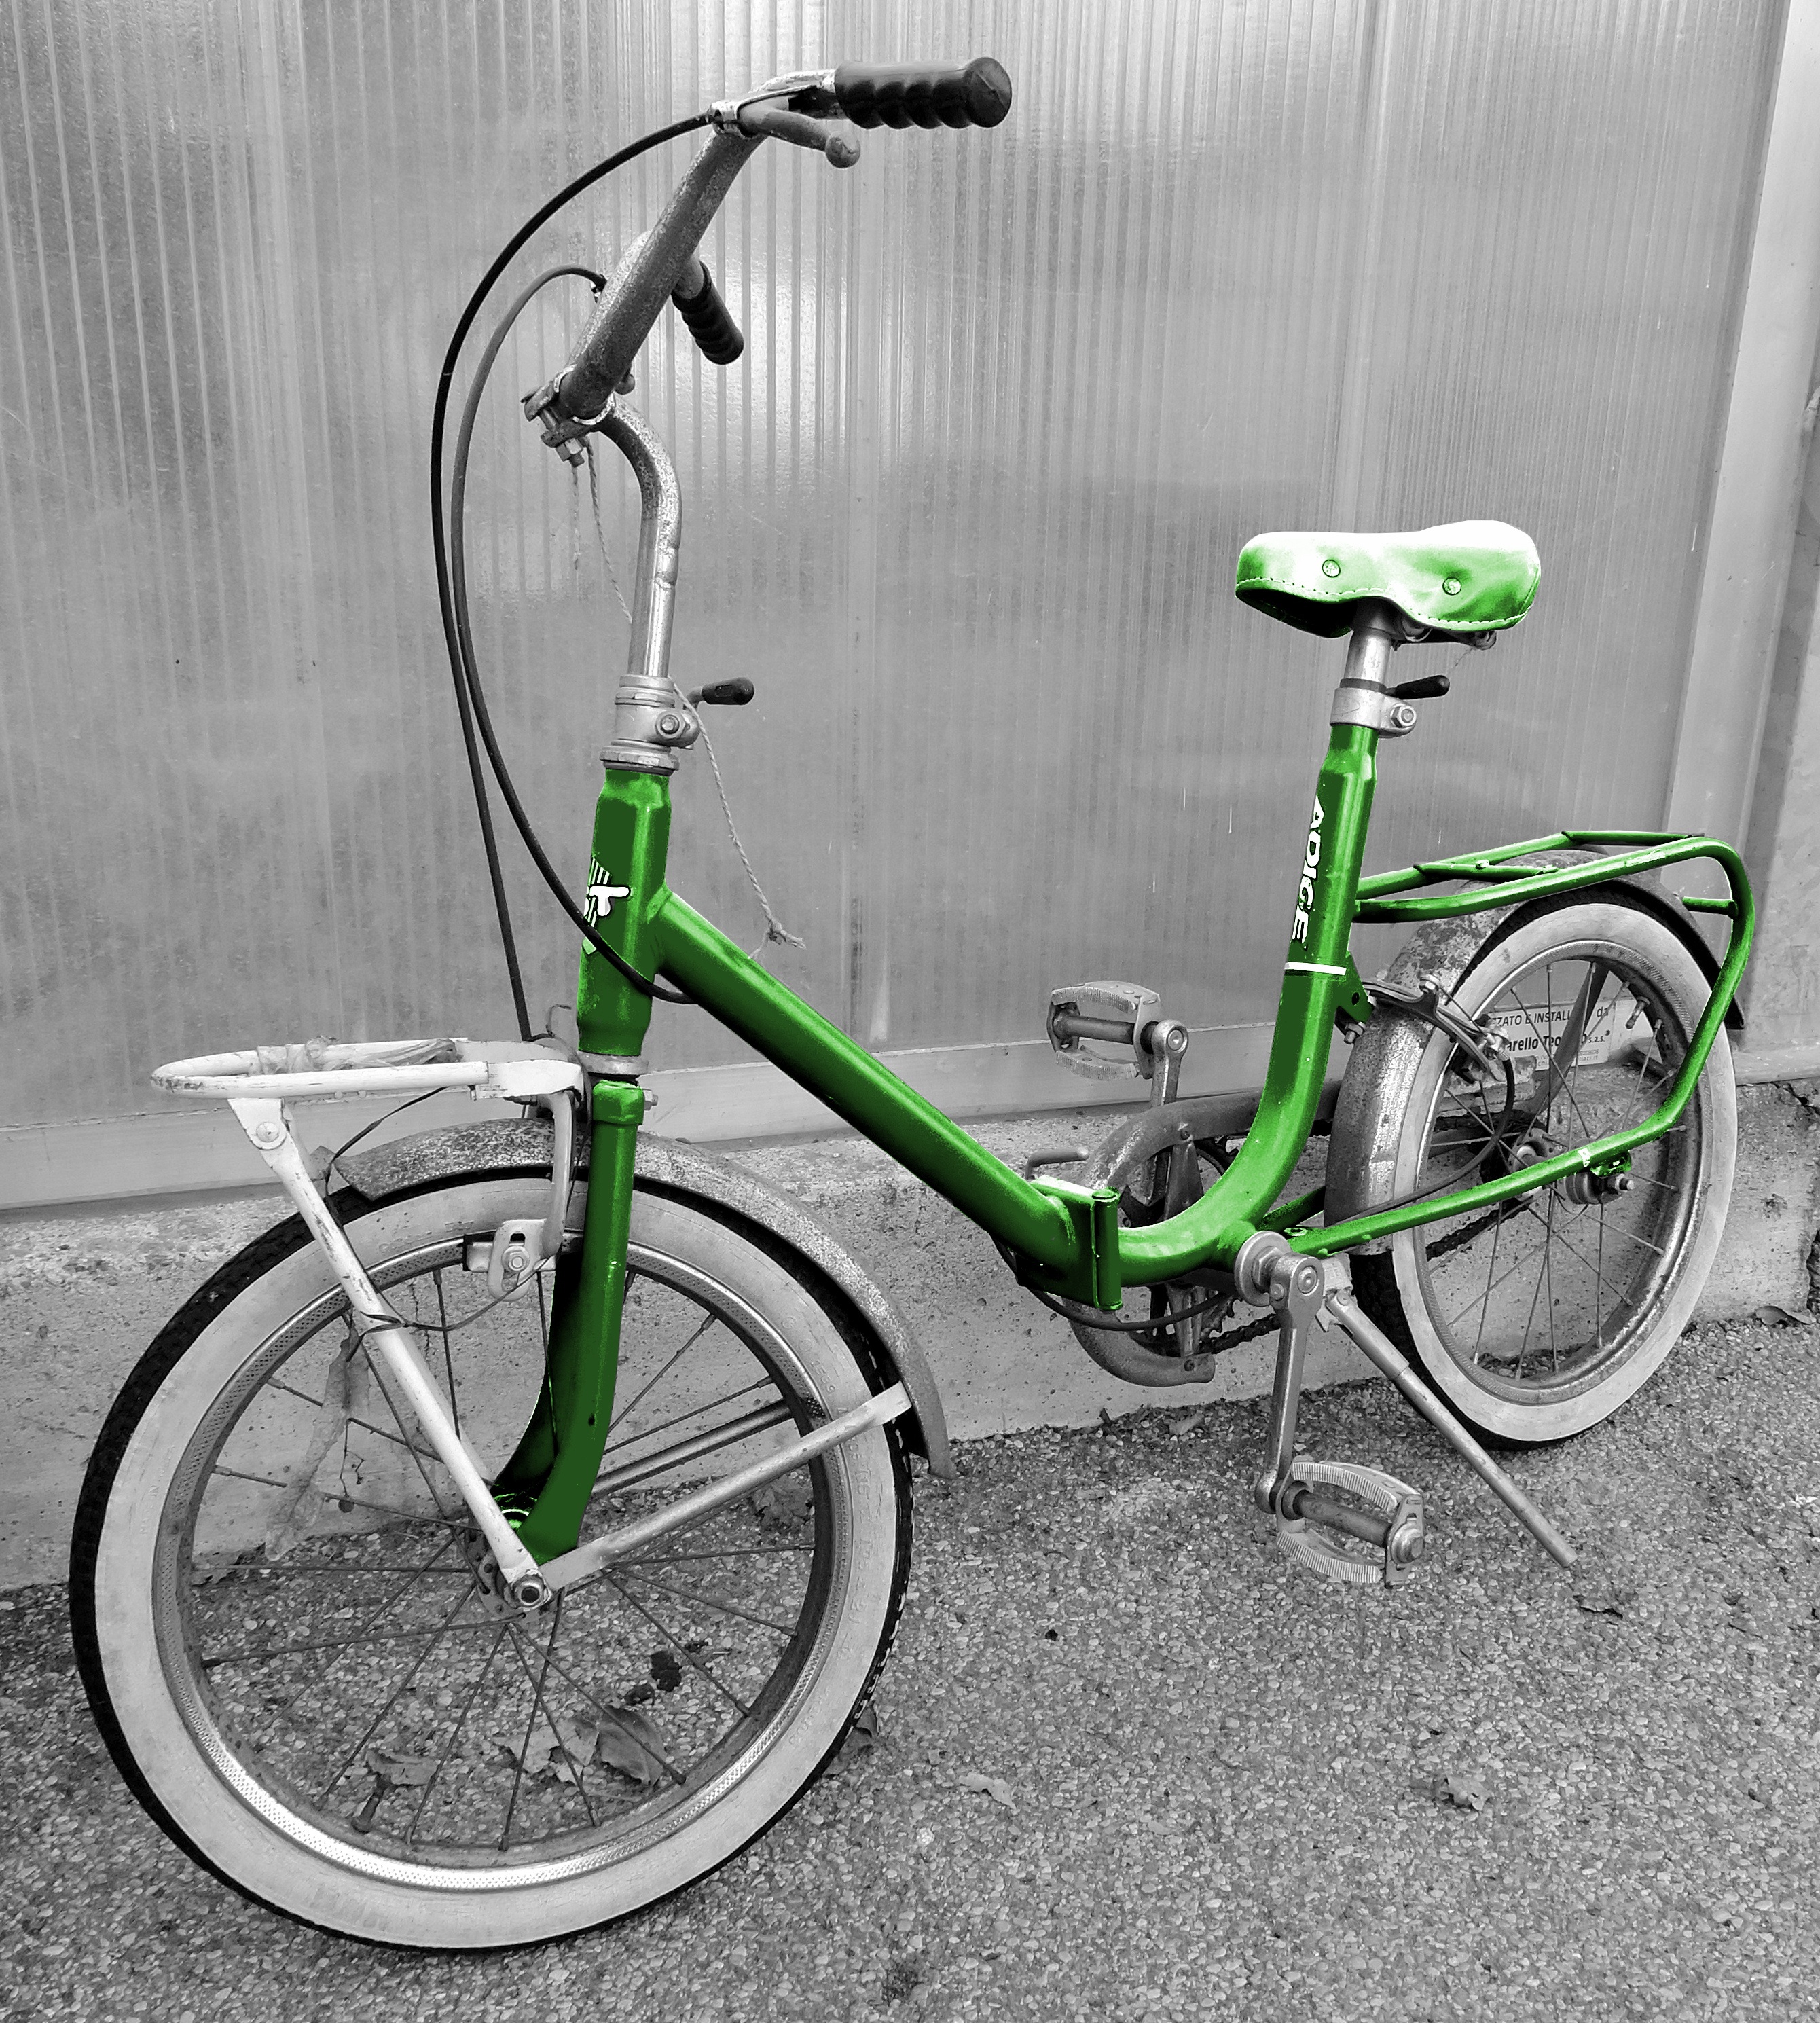
vintage, wheel, old, bicycle, green, vehicle, sports equipment, mountain bike, saddle, wheels, handlebars, pedals, bicycle frame, land vehicle, cyclo cross bicycle, bmx bike, freestyle bmx, road bicycle, racing bicycle, hybrid bicycle, electric bicycle